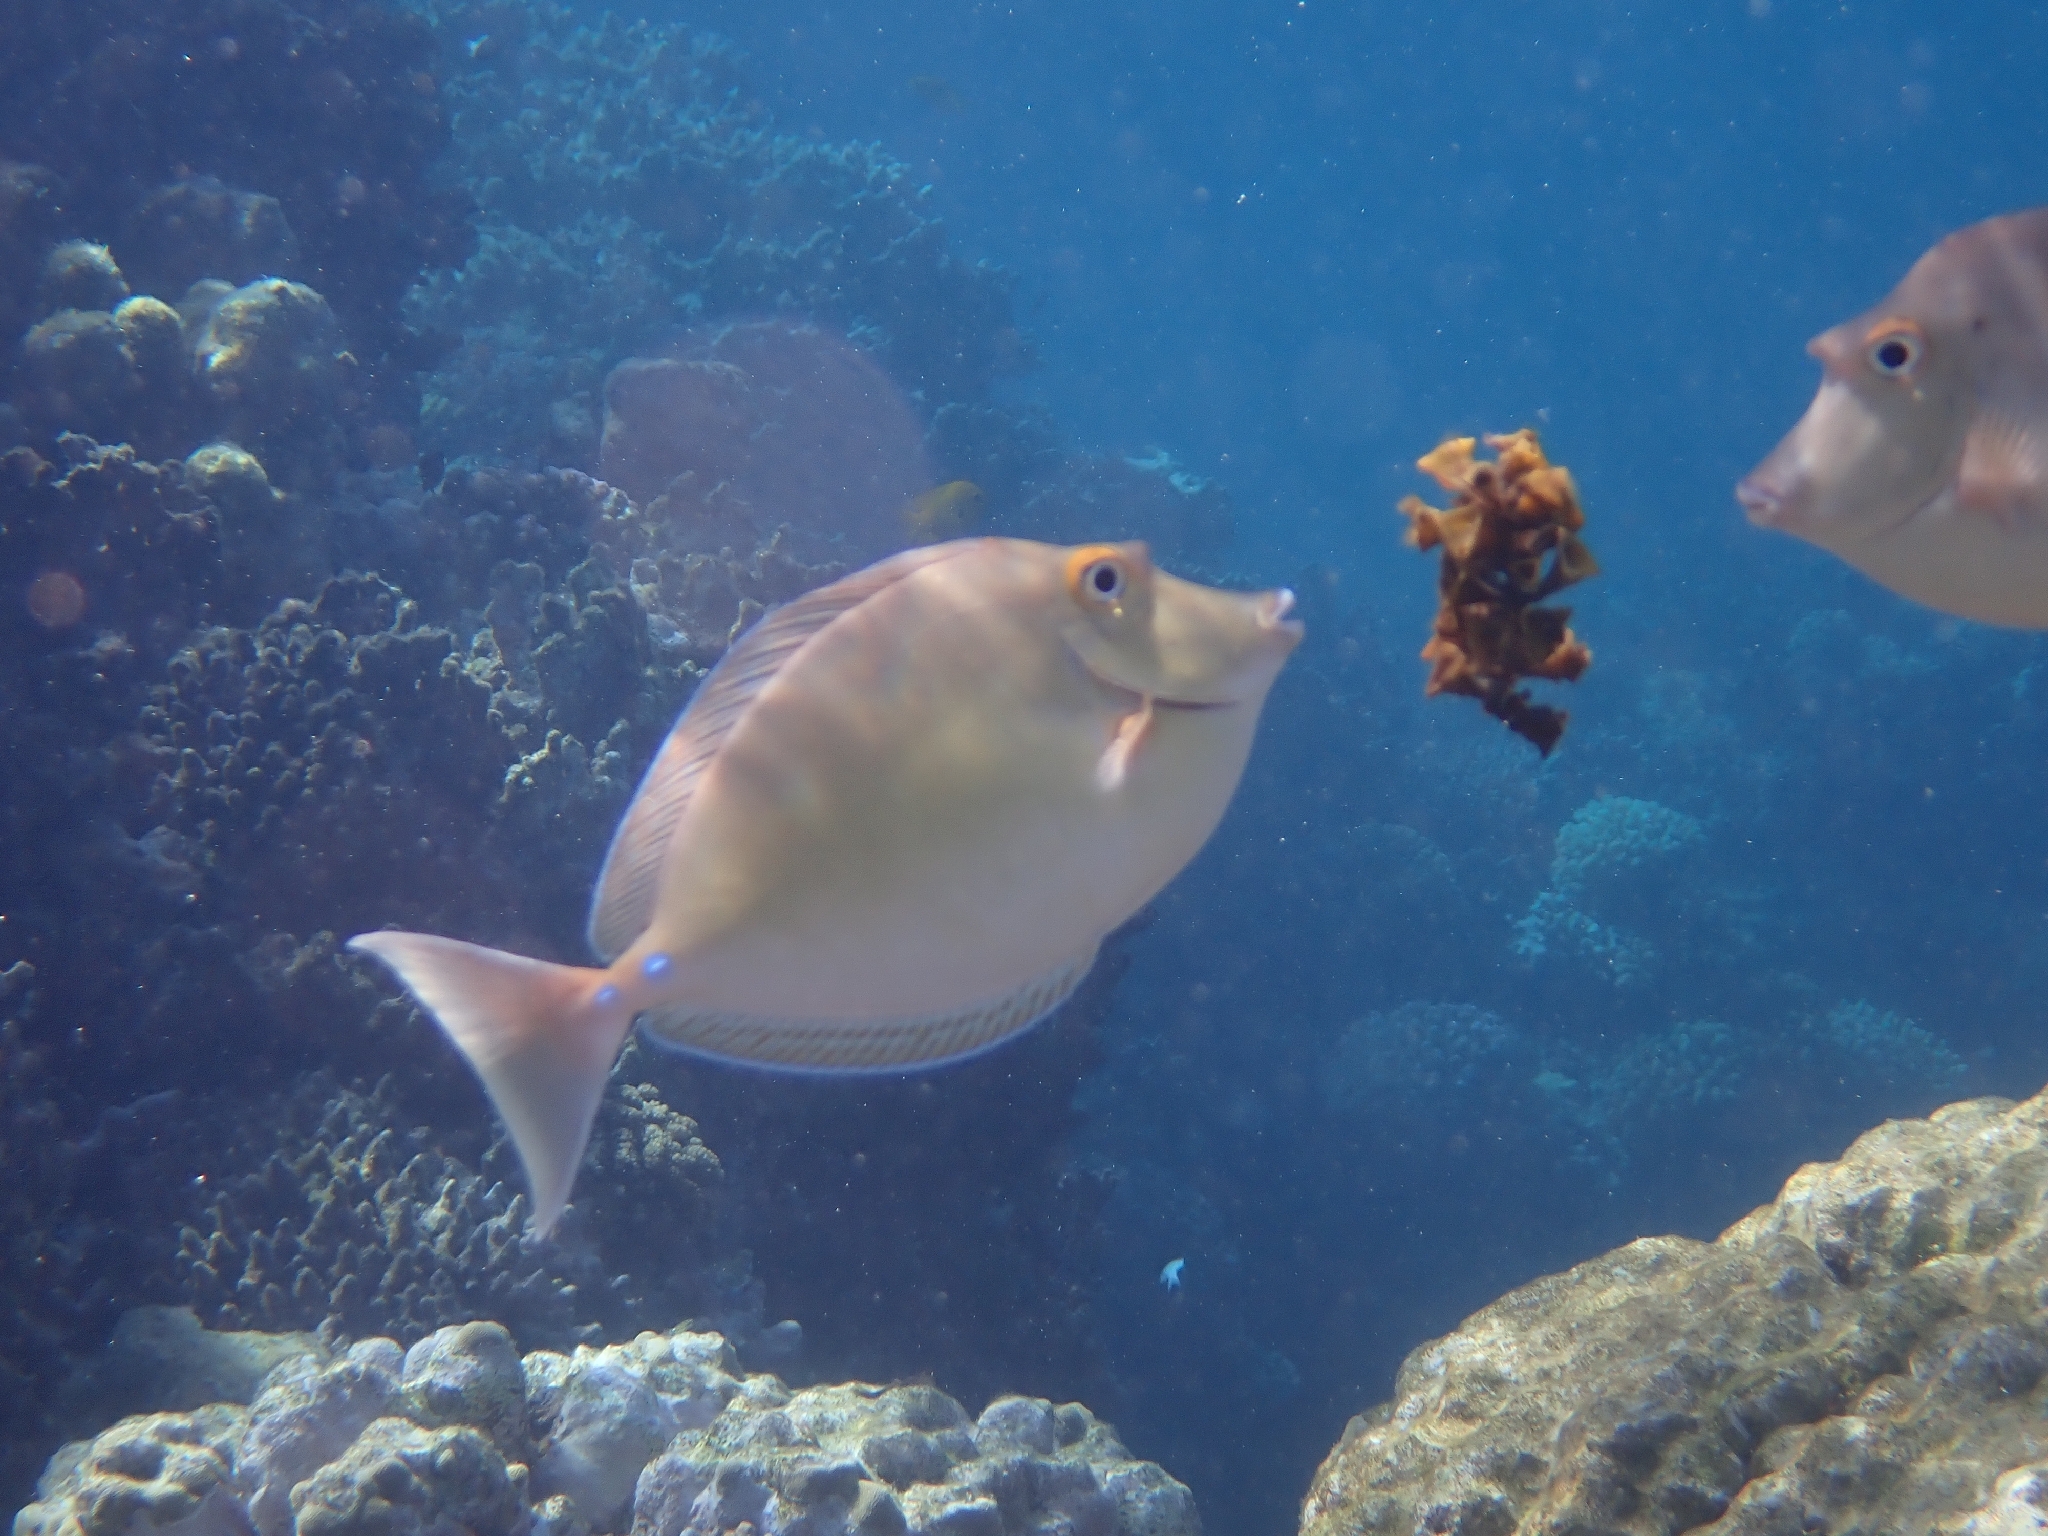
Naso unicornis (Bluespine Unicornfish)